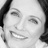
Emotion: happy